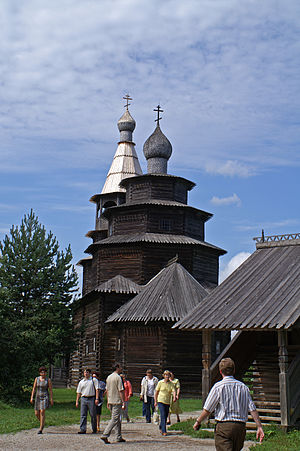
Velikij Novgorod / Seværdigheder / Andre kirker i Novgorod
En af kirkene på friluftsmuseet.
Velikij Novgorod er en af Ruslands ældste og historisk vigtigste byer. Novgorod ligger ved den historiske rute mellem Moskva og Skt. Petersborg, ved floden Volkhov, som løber ud fra søen Ilmen. Byen er administrativt center for Novgorod oblast og har 222.594 indbyggere.